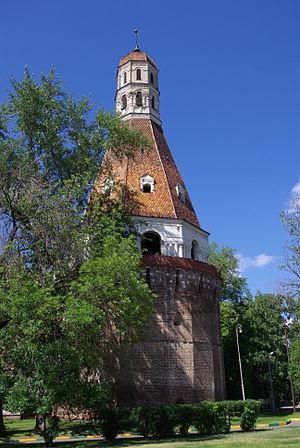
Le Monastère Simonov est situé à Moscou, en Russie. Il se trouve à proximité de l'Église de la Nativité-de-la-Vierge du vieux Simonov.